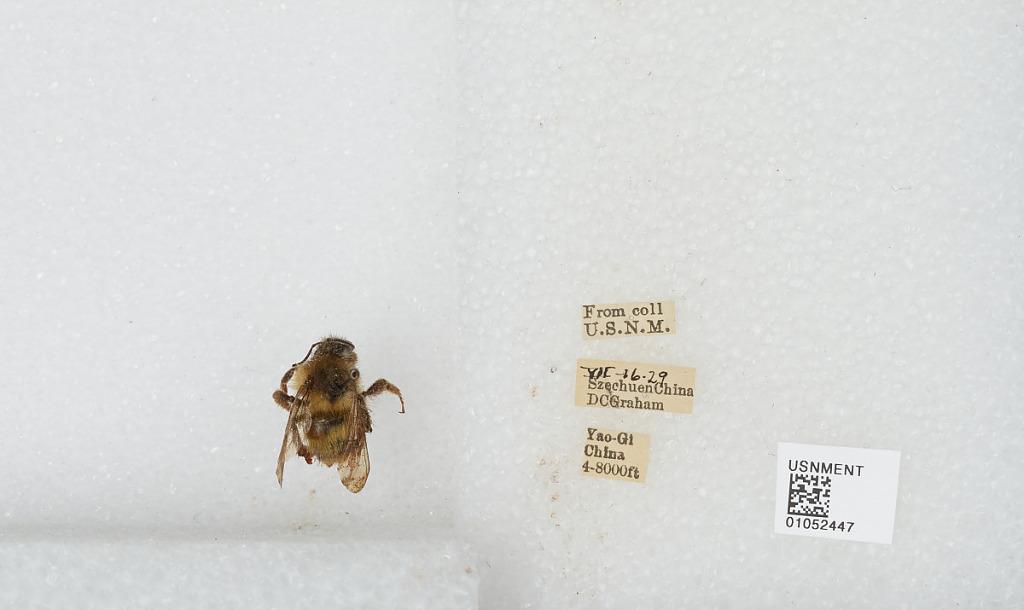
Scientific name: Bombus sp.
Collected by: D. Graham
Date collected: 1929-7-16
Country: China
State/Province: Sichuan
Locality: Yao-Gi